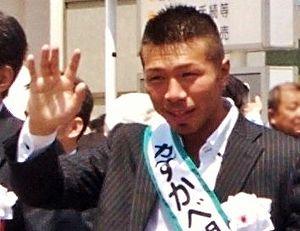
Takashi Uchiyama est un boxeur japonais né le 10 novembre 1979 dans la préfecture de Nagasaki et a grandi à Kasukabe.